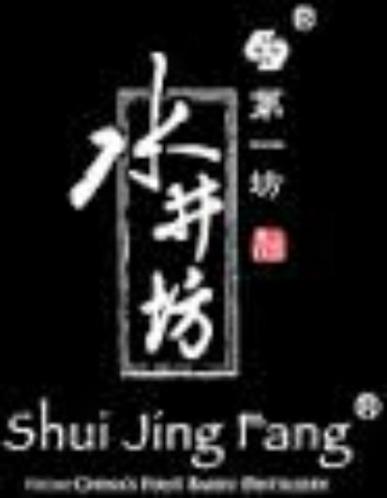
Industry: Food